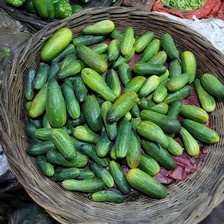
Label: cucumber